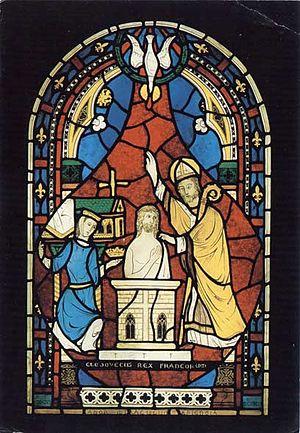
Clovis Iᵉʳ, en latin Chlodovechus, né à Tournai vers 466 et mort à Paris le 27 novembre 511, est roi des Francs saliens, puis roi de tous les Francs de 481 à 511.